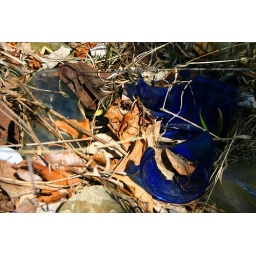
Broken glass jars and bottles mix with rusted detritus in a dried stream bed of land I am purchasing.